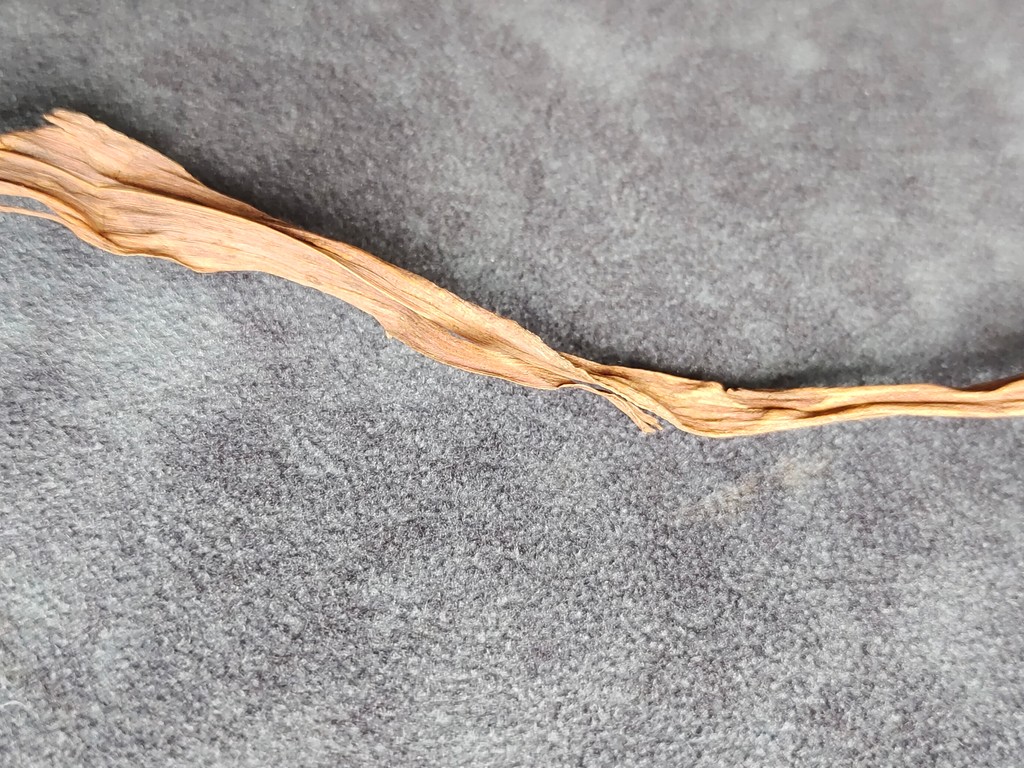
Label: Dried